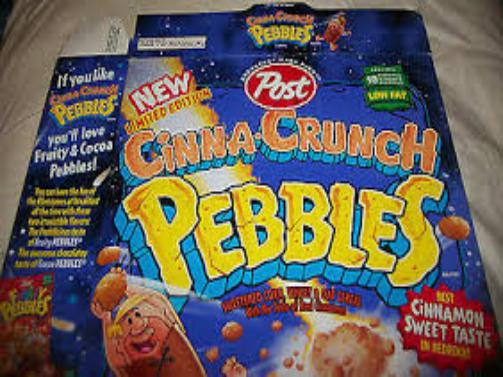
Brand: Cinna-Crunch Pebbles
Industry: Food